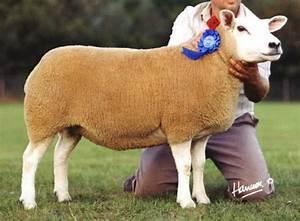
sheep